Latin Sparks Festival

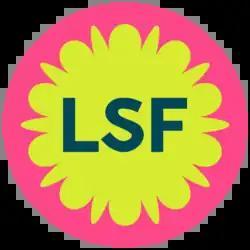
Latin Sparks Festival icon

Latin Sparks Festival is Canada’s largest Latin dance party that occurs annually in Ottawa, Ontario and Toronto, Ontario, Canada. In 2023, over 5,000 people attended the festival in each city for one night of dancing.